French battleship Iéna

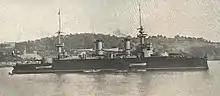
"Iéna" in March 1907

Ordered on 3 April 1897, and named after the French victory at the Battle of Jena, "Iéna" was laid down at the Arsenal de Brest on 15 January 1898. She was launched on 1 September and completed on 14 April 1902 at a cost of F25.58 million. Five days later the ship departed for Toulon, losing one man overboard and having some problems with her rudder en route, before arriving on 25 April. "Iéna" became Marquis' flagship as commander of the Second Division of the Mediterranean Squadron on 1 May and was docked for repairs during 14–31 May. After the completion of the repairs the ship began a series of port visits in France and French North Africa which would be repeated for most of her career. She spent most of January 1903 refitting and was inspected by King Alfonso XIII of Spain during a visit to Cartagena in June. After another refit from 20 August to 10 September, "Iéna", together with the rest of the Mediterranean Squadron, visited the Balearic Islands in October. During the return voyage, two crewmen died while training with the manual steering gear in heavy seas. Marquis was relieved by Rear-Admiral Léon Barnaud on 3 November. "Iéna" conducted training exercises off the coast of Provence from 19 November to 17 December.